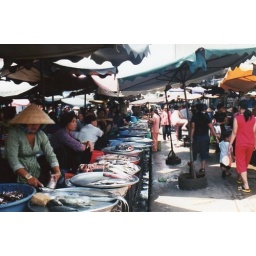
Part of the fish section of a street market in Saigon, Vietnam.